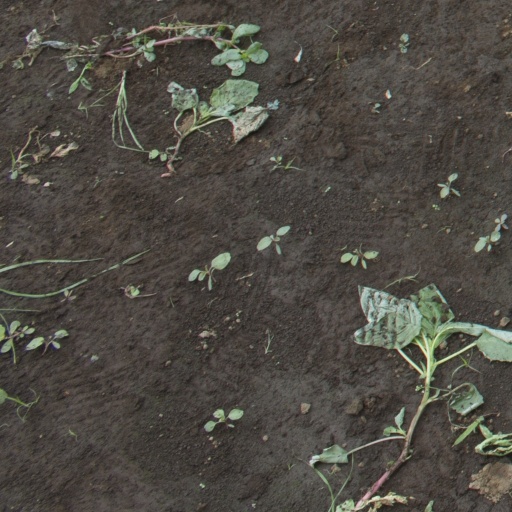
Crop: soybean